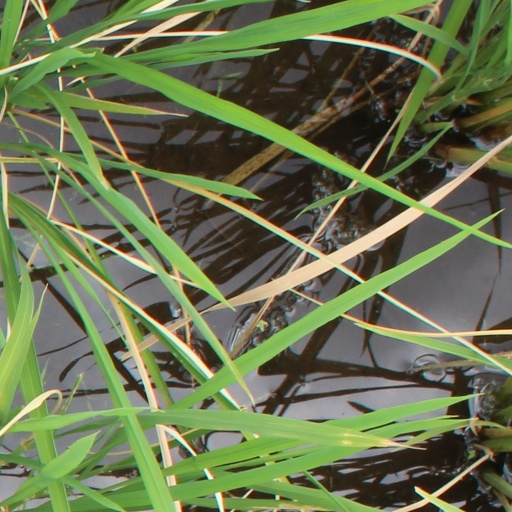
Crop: rice